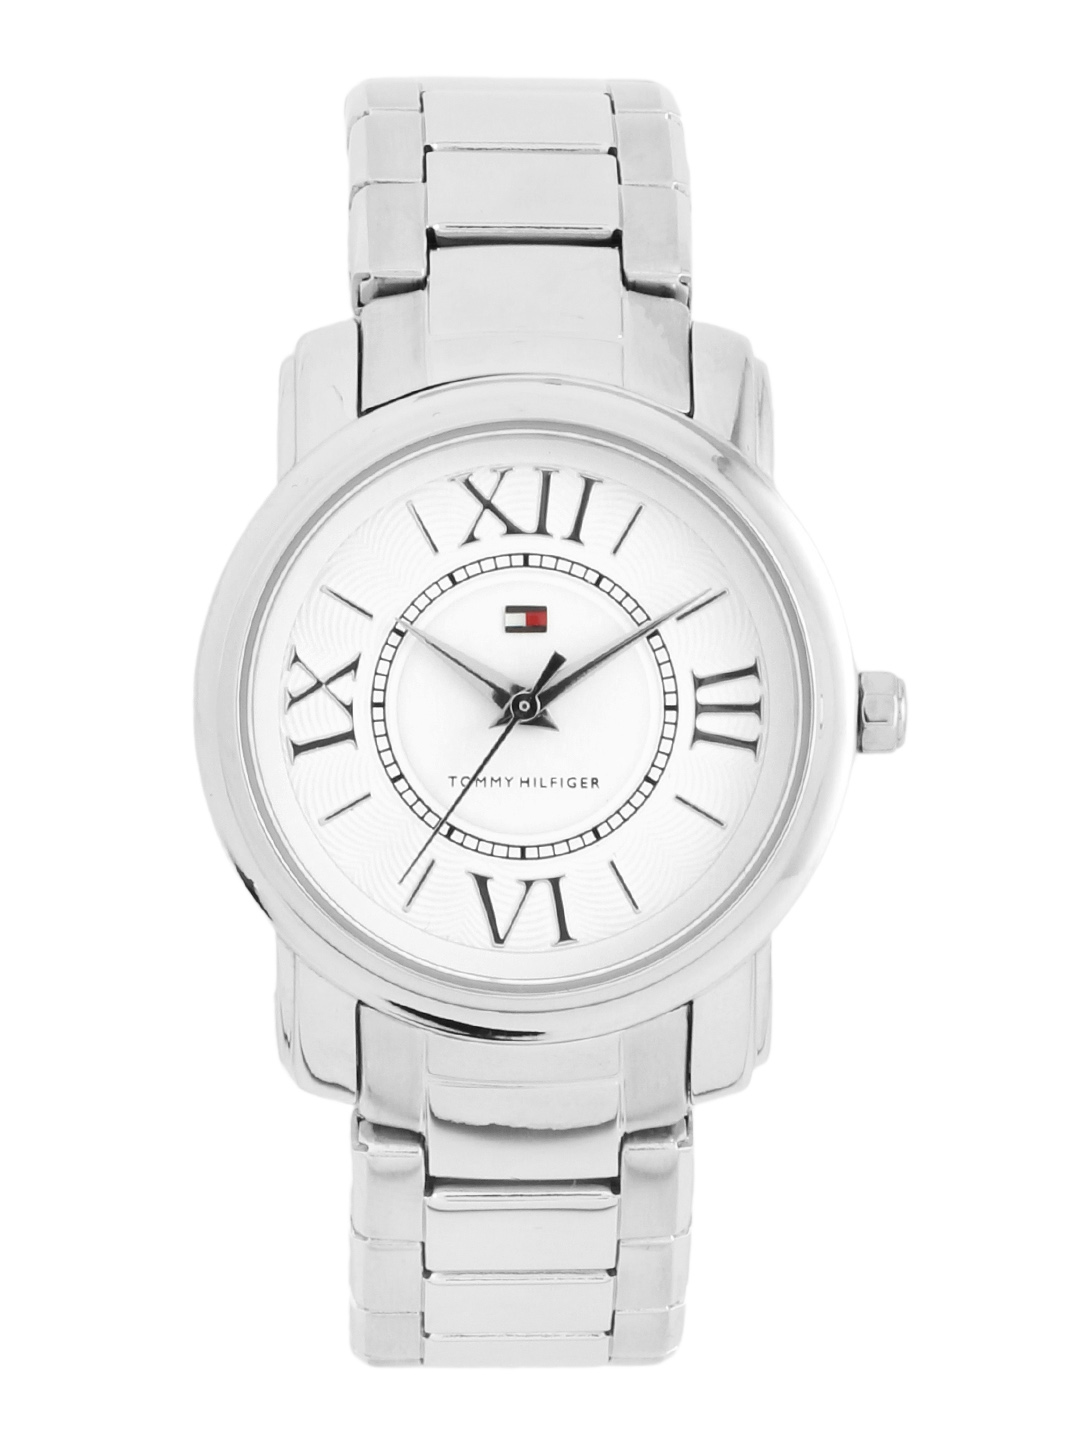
Tommy Hilfiger Women White Dial Watch TH1780808-D
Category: Accessories / Watches / Watches
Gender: Women
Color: White
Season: Winter 2016
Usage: Casual